Miles Salley

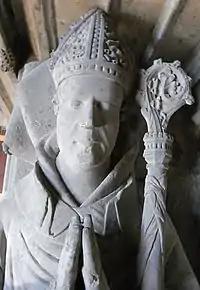
Effigy of Bishop Salley in The Gaunt's Chapel, Bristol

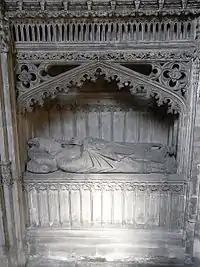
Tomb of Bishop Salley in The Gaunt's Chapel, Bristol

Miles Salley (died 1516) was a late 15th-century Abbot of Eynsham Abbey and Abingdon Abbey and an early 16th-century Bishop of Llandaff. Salley was Abbot of Eynsham in Oxfordshire in the 1490s. He was appointed Bishop of Llandaff, where he is remembered for his building work at the Bishop's Palace in Mathern in Monmouthshire.